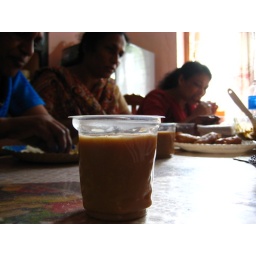
Hot chai in a thin plastic cup